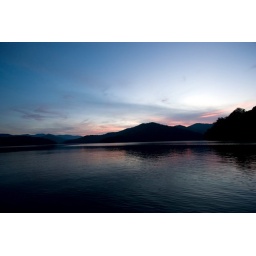
From a boat on the lake during a sunset stroll around the lake.